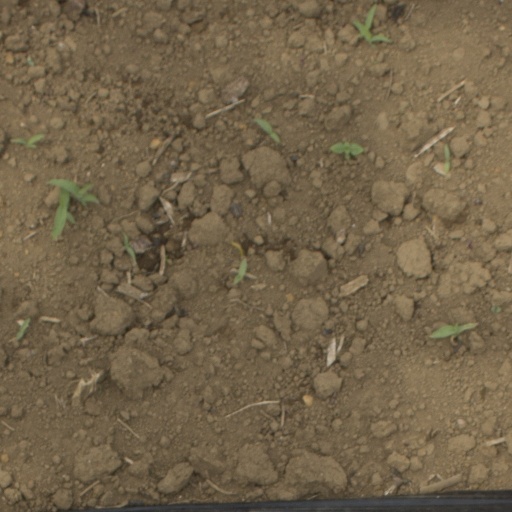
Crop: Jerusalem artichoke